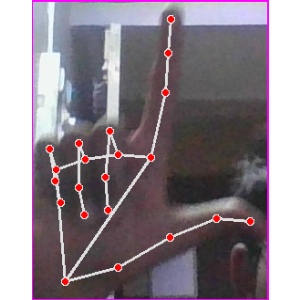
अक्षर: ल